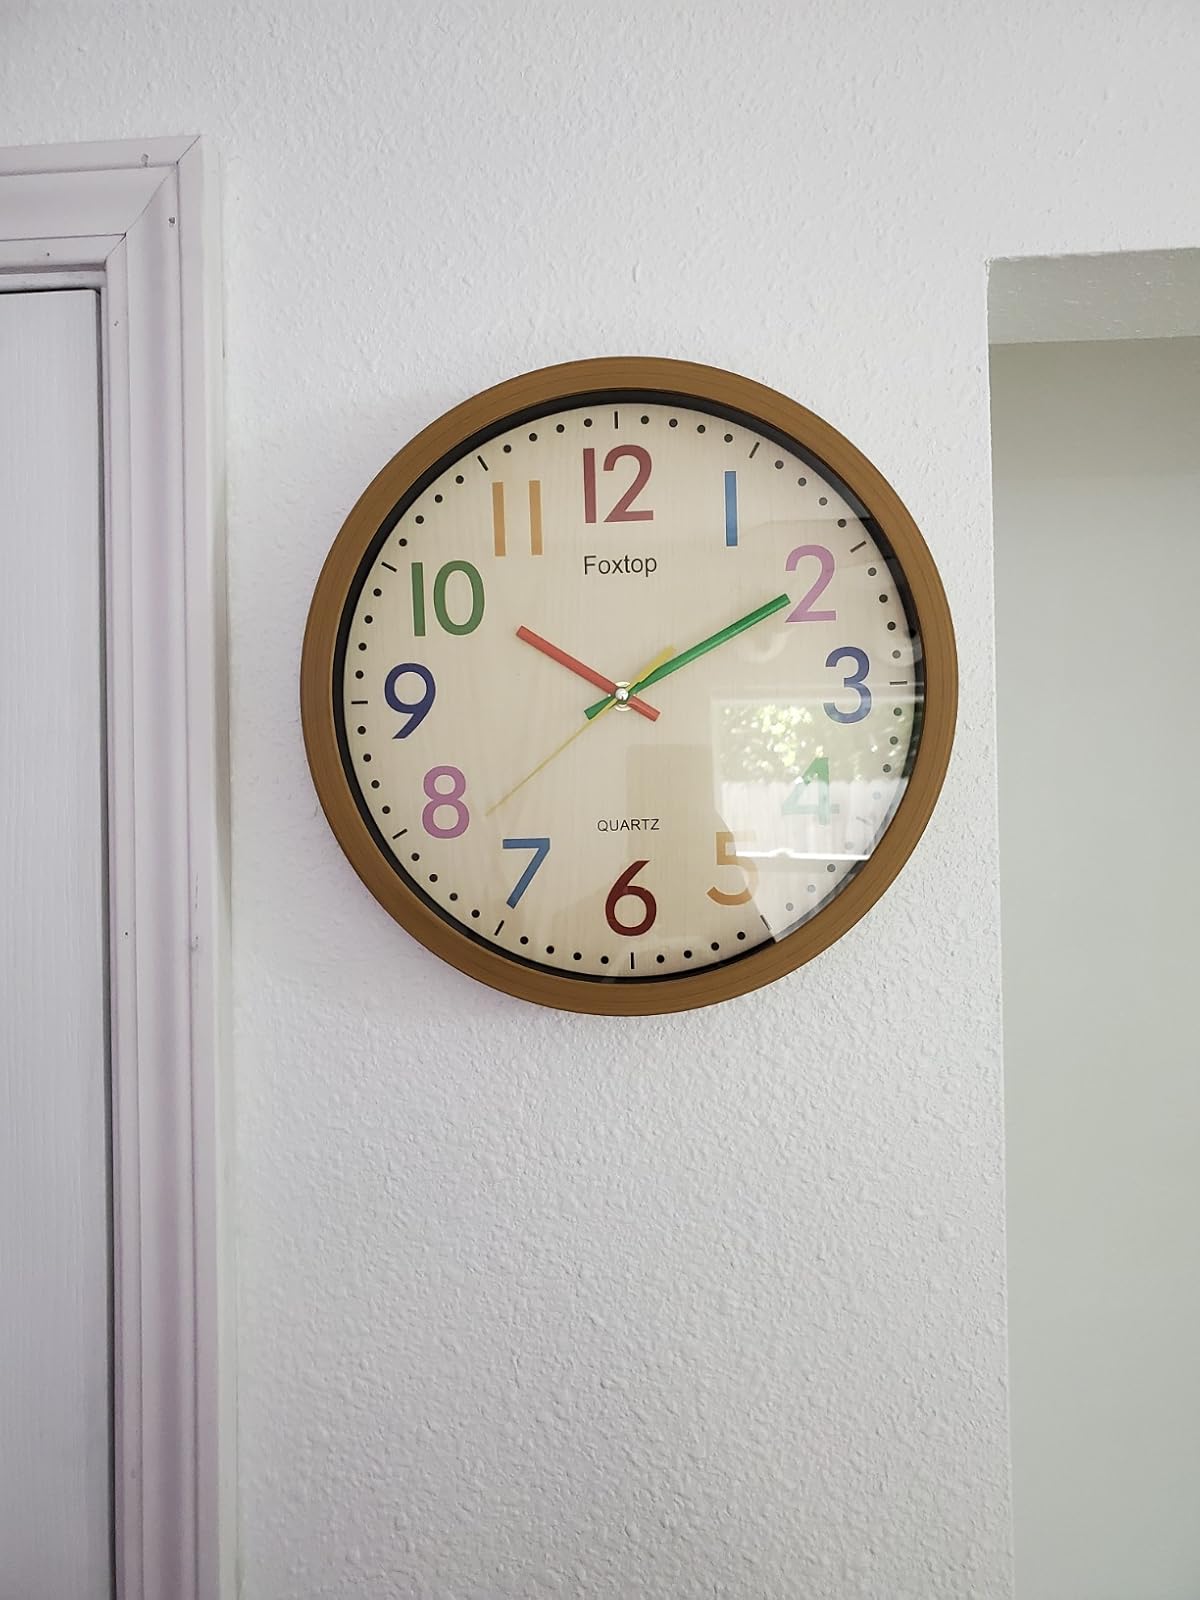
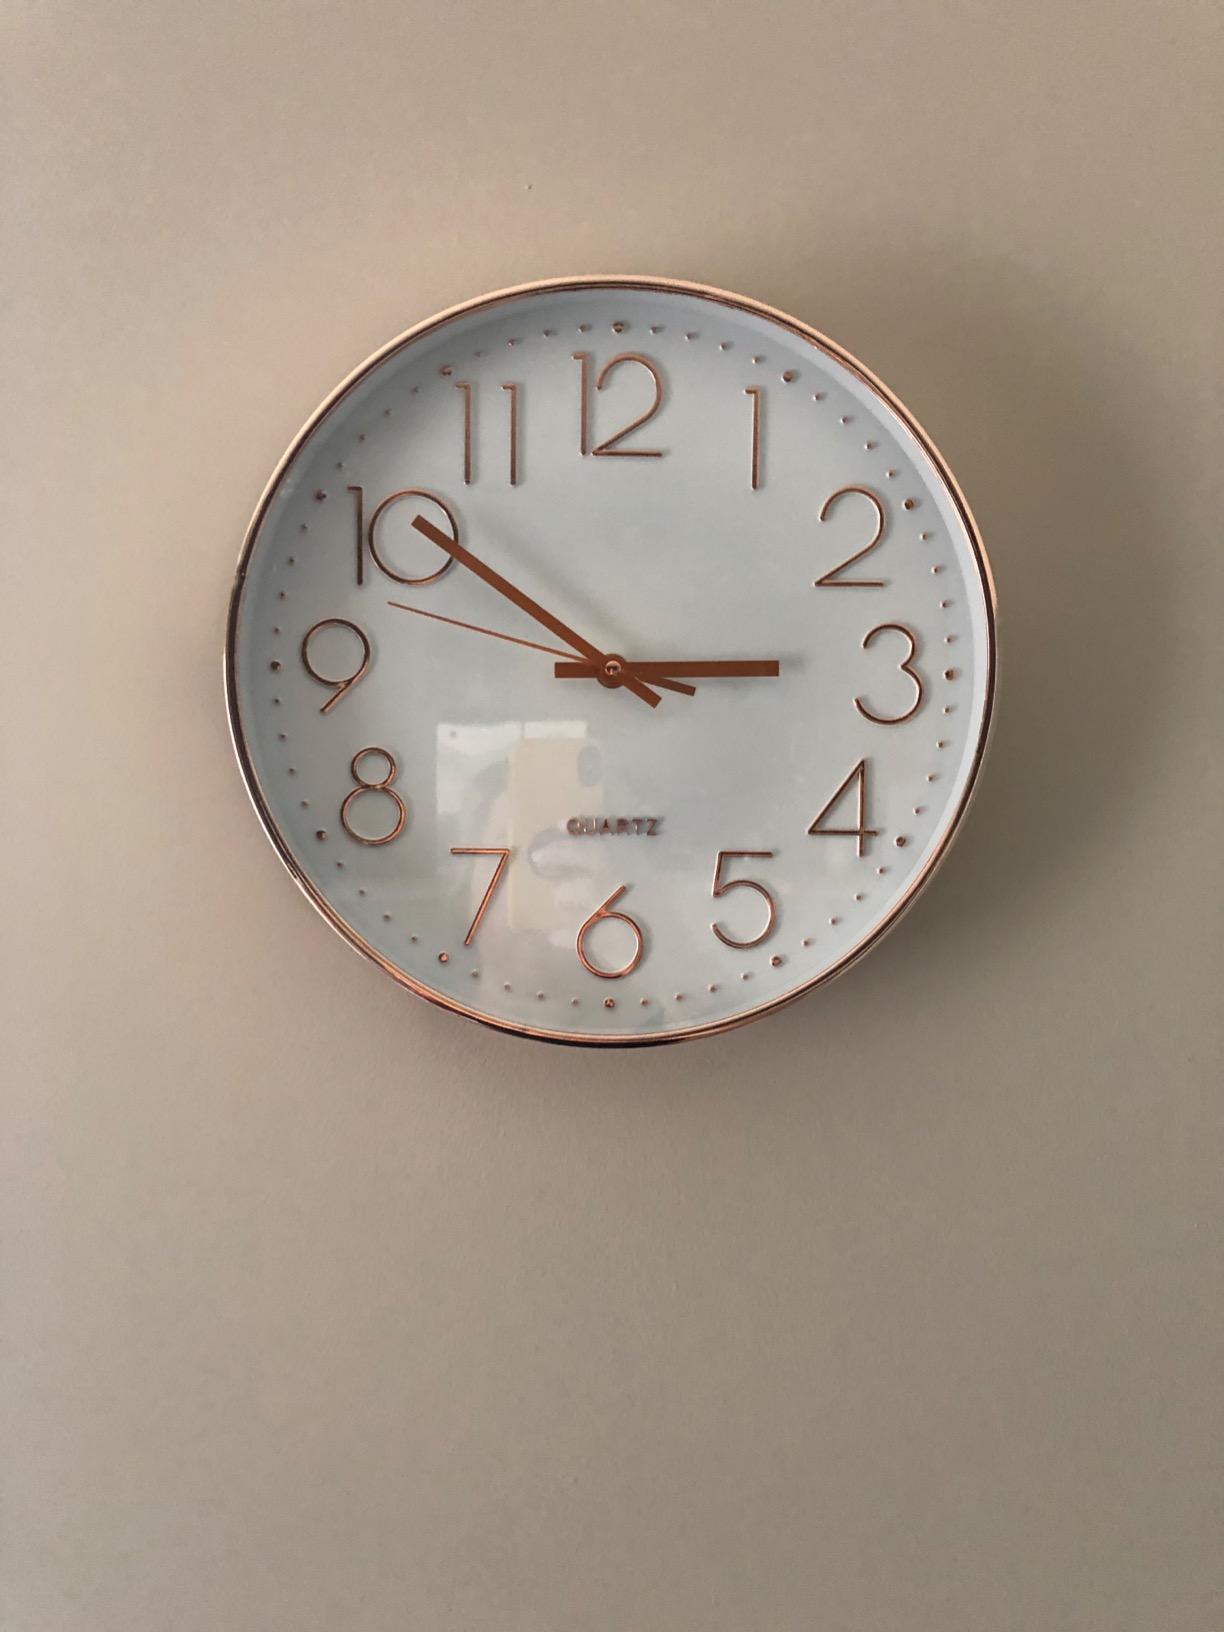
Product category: clock
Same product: no